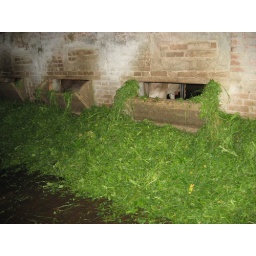
Feeding the cows. This trailerload of hay in the barn is thrown into each window where the cows eat.